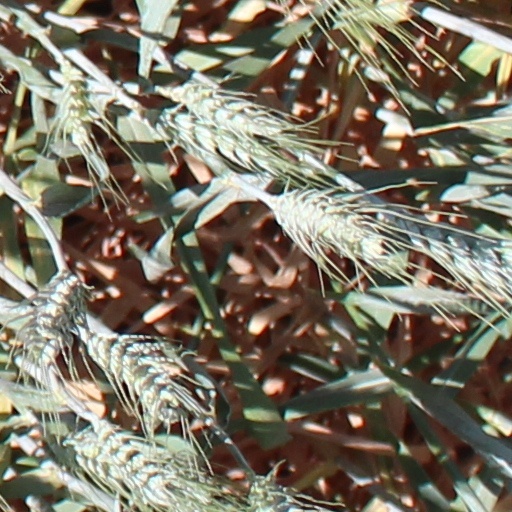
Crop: wheat